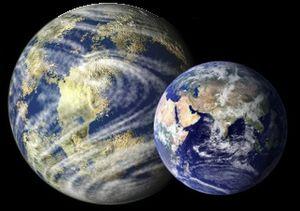
Kepler-69 c est une exoplanète confirmée de type super-Terre située à 2 700 années-lumière du système solaire. Elle a été découverte par des astronomes affiliés à la mission Kepler et annoncée le 7 janvier 2013. À la date de cette annonce, son existence restait toutefois à confirmer par des observations ultérieures. Cette confirmation a été apportée le 18 avril 2013. Kepler-69 c orbite dans la zone habitable de son étoile et constituait, au moment de sa découverte, un des meilleurs analogues terrestres connus.